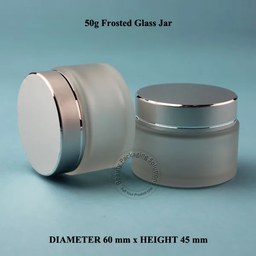
Label: glass